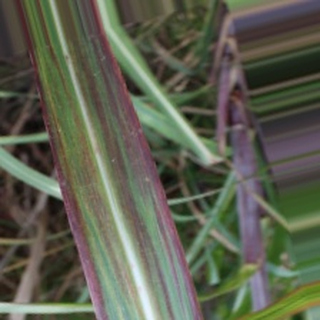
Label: sugarcane_bacterial_blight